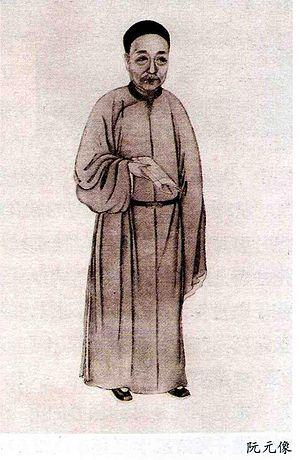
Ruan Yuan est un érudit de la dynastie Qing de la Chine impériale. Il réussit le jinshi en 1789 et est nommé ensuite à l'Académie Hanlin. Il est connu pour son travail sur les Biographies des astronomes et des mathématiciens.